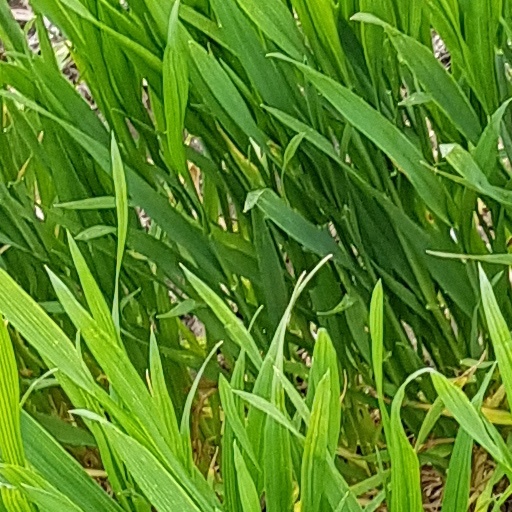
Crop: wheat